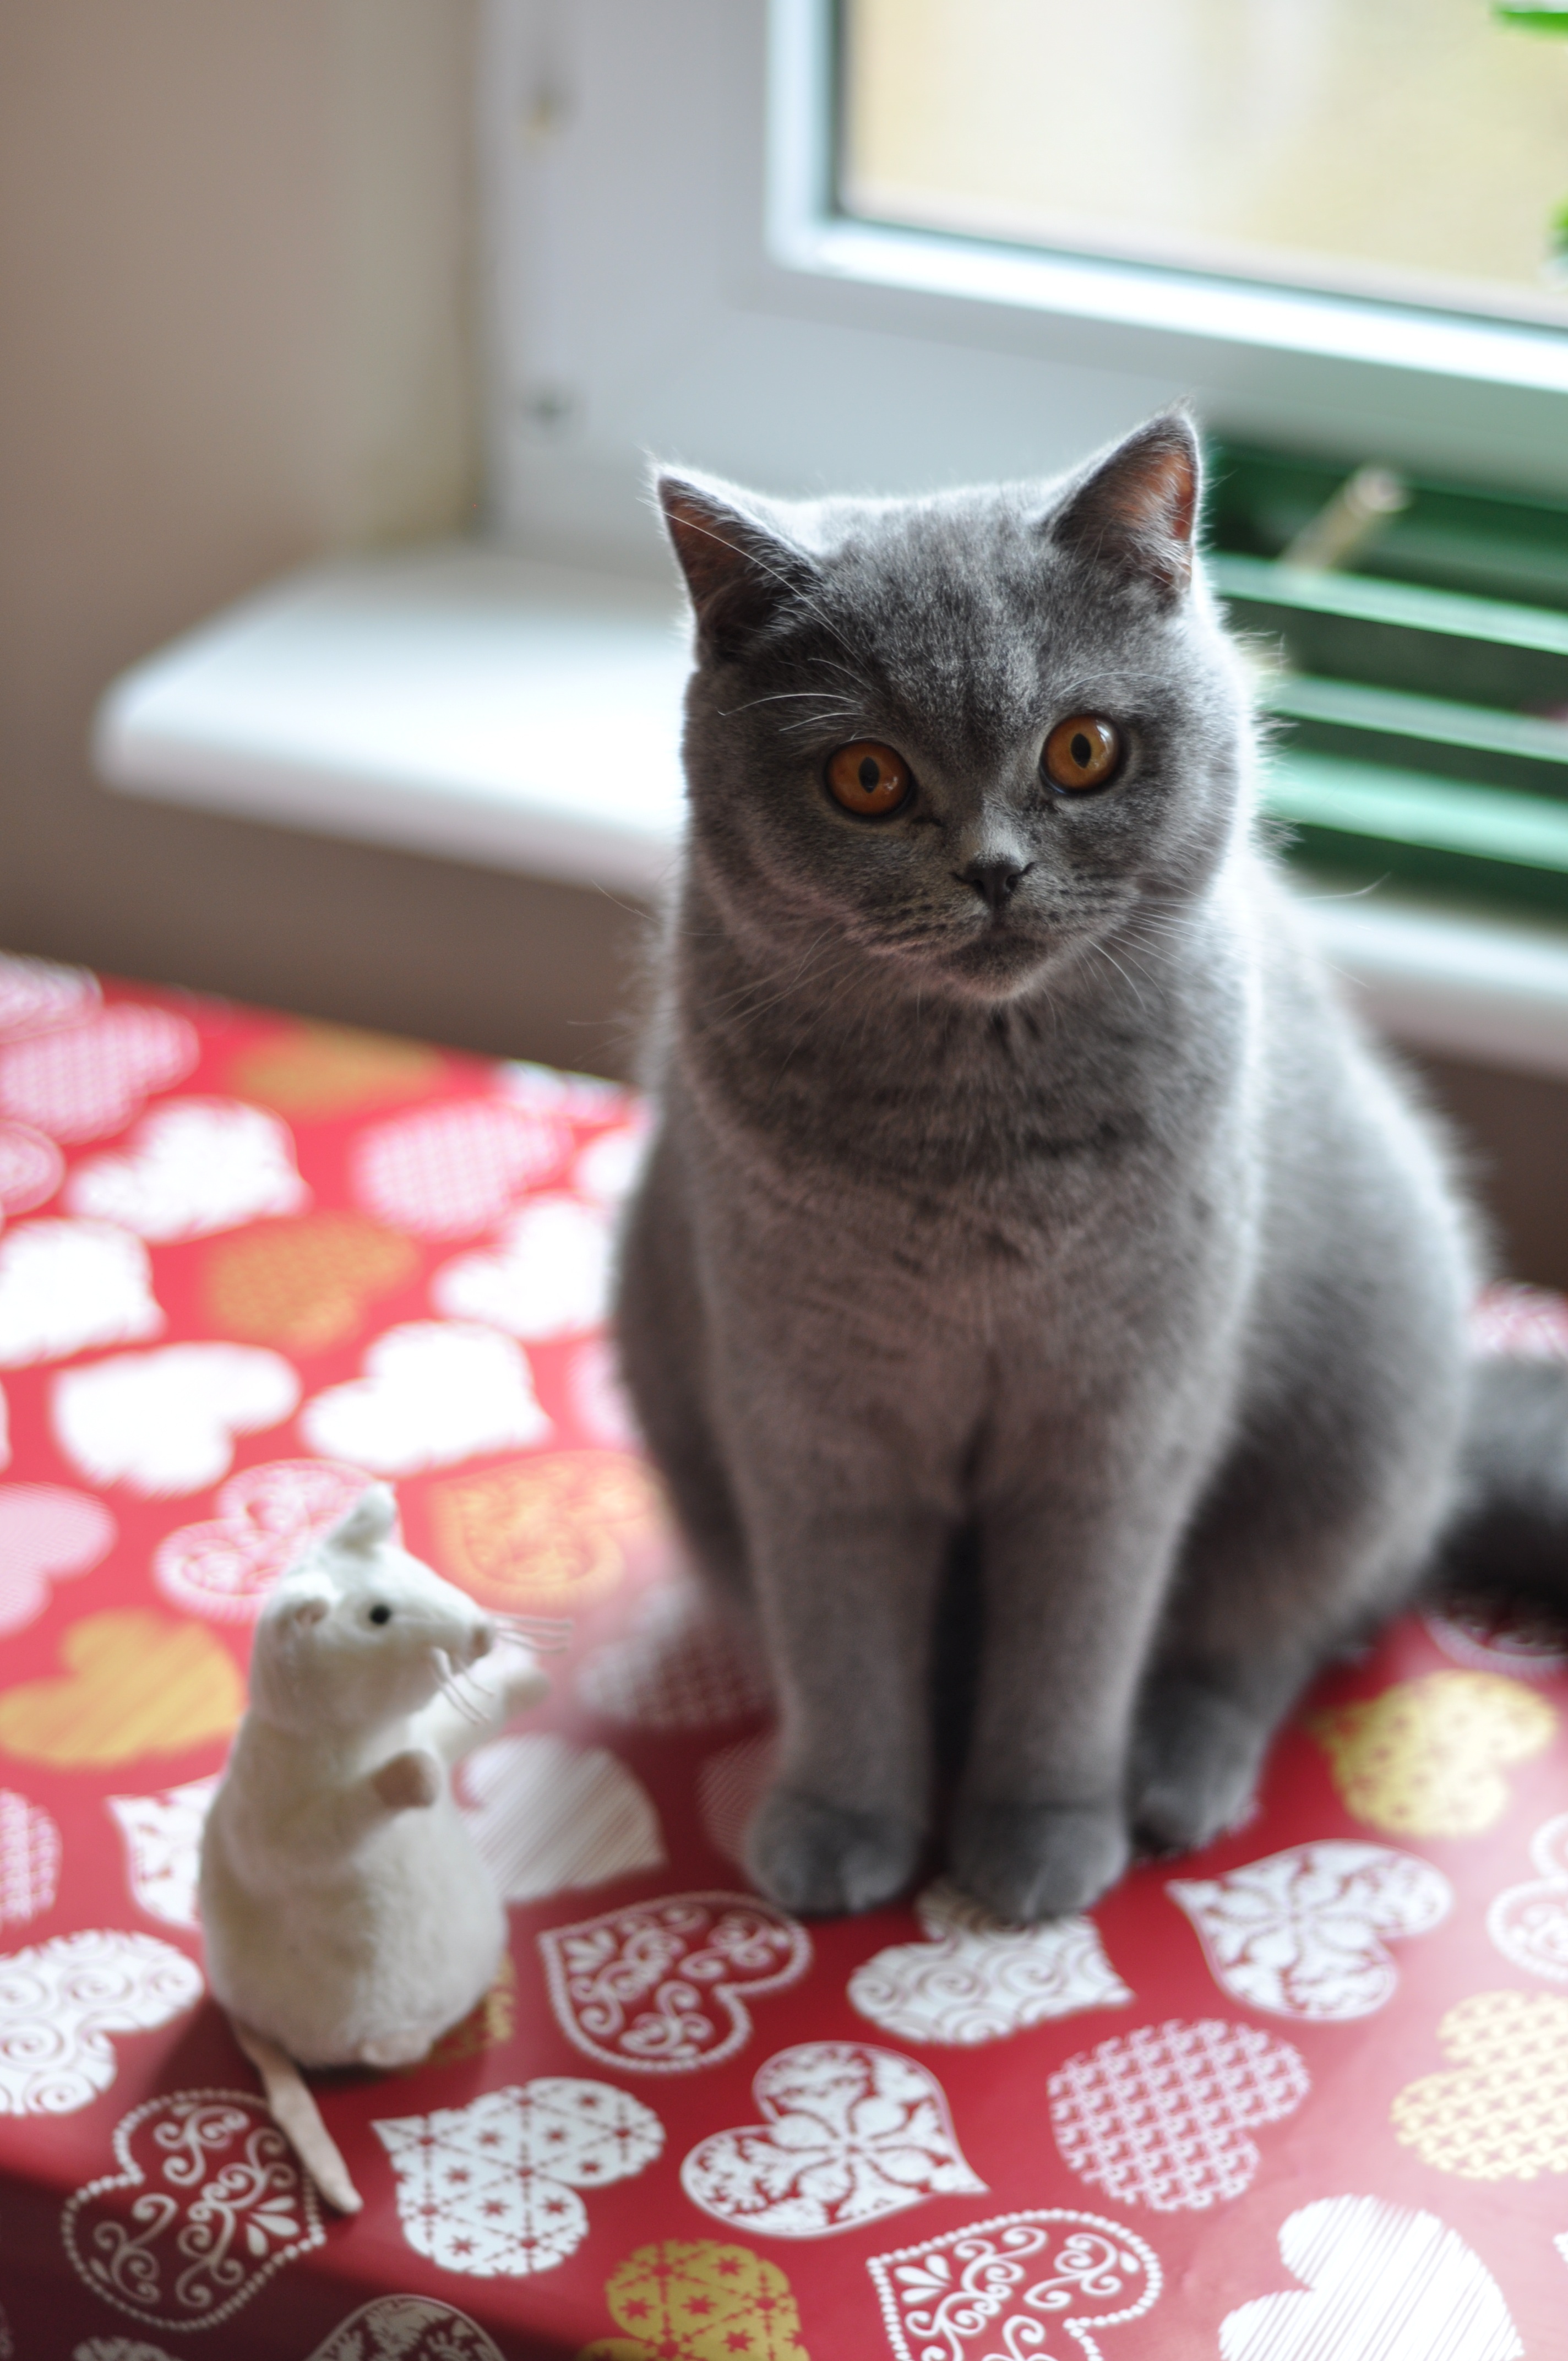
sweet, animal, pet, coat, kitten, cat, feline, mammal, whiskers, kitty, vertebrate, domestic cat, a young kitten, british shorthair, young cat, small cat, chartreux, british shorthair cat, grey fur, amber eyes, small to medium sized cats, cat like mammal, domestic short haired cat, gray kitty